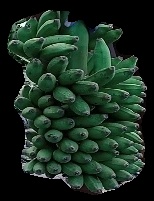
Variety: elakki-bale
Grade: grade1